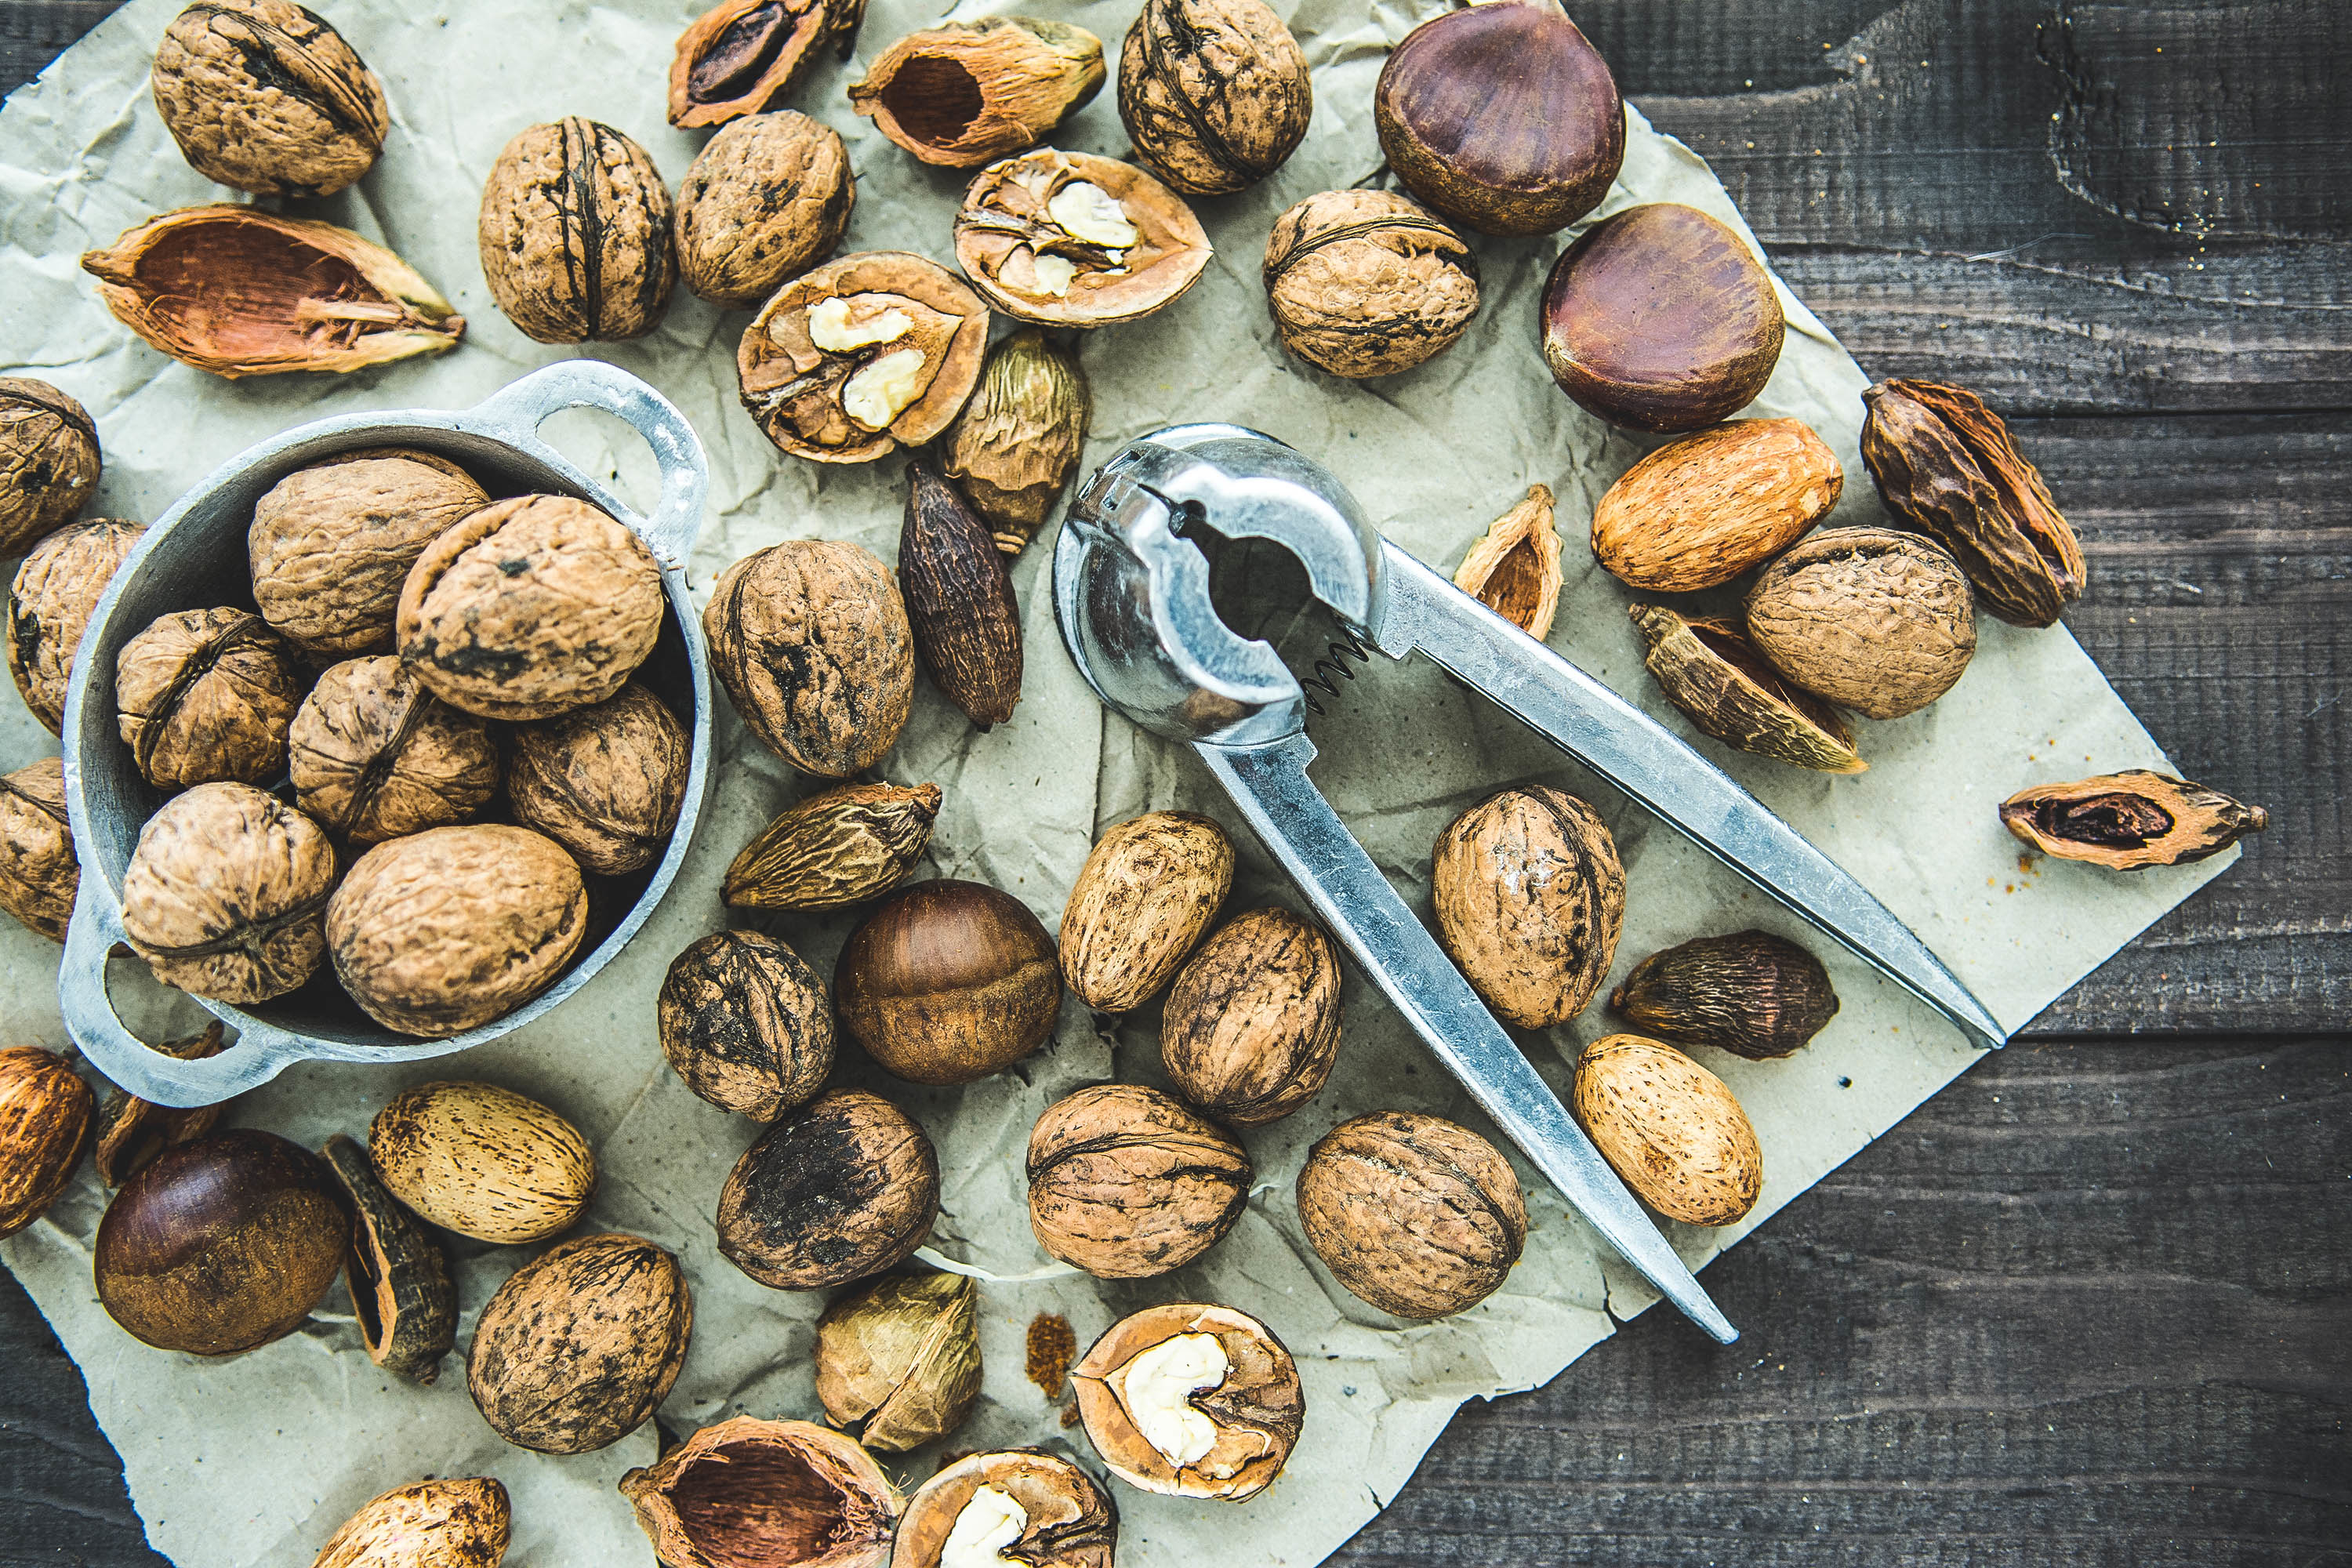
food, edible mushroom, produce, chocolate truffle, baking, coconut, shiitake